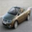
Label: automobile